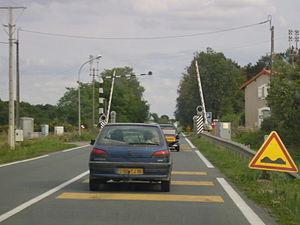
Route nationale 147 (E62) - Passage à niveau dangereux direction Limoges, Vienne, Poitou-Charentes, France.
La route nationale 147, ou RN 147, est une route nationale française reliant Limoges à Poitiers. Entre Bellac et Poitiers, cette route est également la route européenne 62, portion de la RCEA.
Un passage à niveau est un croisement à niveau d'une voie ferrée avec une voie routière ou piétonnière.
La LGV Poitiers - Limoges est un ancien projet de ligne à grande vitesse qui devait relier Poitiers à Limoges en sept ans de travaux. Cette LGV devait apporter aux régions traversées une connexion plus rapide au réseau TGV et notamment avec Paris. Selon le Grenelle Environnement de 2007, elle aurait constitué une première étape vers une liaison Nantes-Lyon couplée à une liaison Bordeaux-Lyon, dite barreau central car elle ne passerait pas par la capitale.
Cet article couvre le concept de contrôle automatisé du franchissement de passage à niveau en France. Il s'agit d'un radar automatique non dédié au contrôle de vitesse.